Fleet Requirements Unit

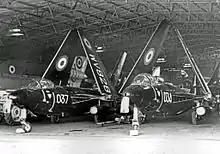
Hawker Sea Hawk aircraft, of the Airwork FRU, at Bournemouth (Hurn) Airport in 1967

Airwork Limited, referred to as Airwork Services Limited from 1957 for defence support work, secured a contract in September 1952 with the Royal Navy, to operate the Fleet Requirements Unit (FRU) at Hurn Airport, situated on the edge of Hurn village, north of Bournemouth. It used ex-Fleet Air Arm aircraft as targets to provide training for Royal Navy radar operators, however, civilian pilots were employed to fly the aircraft.